History of Real Betis Balompié

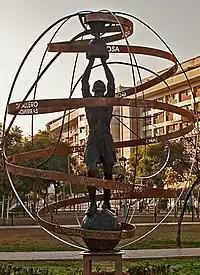
Monument to the league champions of the 1934–35 season.

In 1907, a group of students from the Polytechnic School got together to organize a new football club in Seville. Among them were many groups of brothers, such as the Hermosa, Wesolowski, Castillo, Cáscales, and Gutiérrez, dressed in white and blue (representing the infantry). Its first president was Alfonso del Castillo Ochoa, and its first captain – who acted as coach – in 1914, was Manuel Ramos Asencio.